Gene Autry and the Mounties

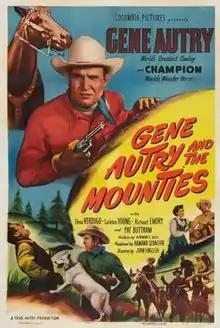
Theatrical release poster

Gene Autry and the Mounties is a 1951 American Western film directed by John English and written by Norman S. Hall. The film stars Gene Autry, Elena Verdugo, Carleton Young, Richard Emory, Herbert Rawlinson and Trevor Bardette. The film was released on January 30, 1951, by Columbia Pictures.